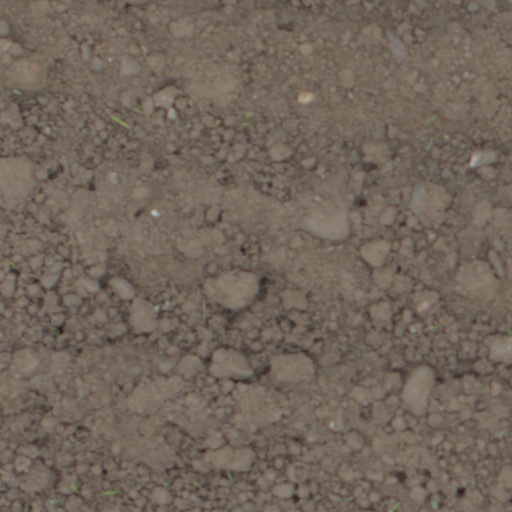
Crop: wheat